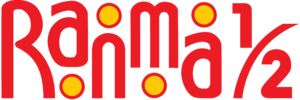
Ranma ½
Ranma ½ er komisk manga og anime af Rumiko Takahashi, som handler om den 16-årige dreng Ranma Saotome, der fra en tidlig alder til han var 16 år, blev trænet i kampsport, og som bliver til en pige, når han får koldt vand på sig og en dreng igen når han får varmt vand. Det sidste skyldes, at han faldt i en magisk kilde i Kina.